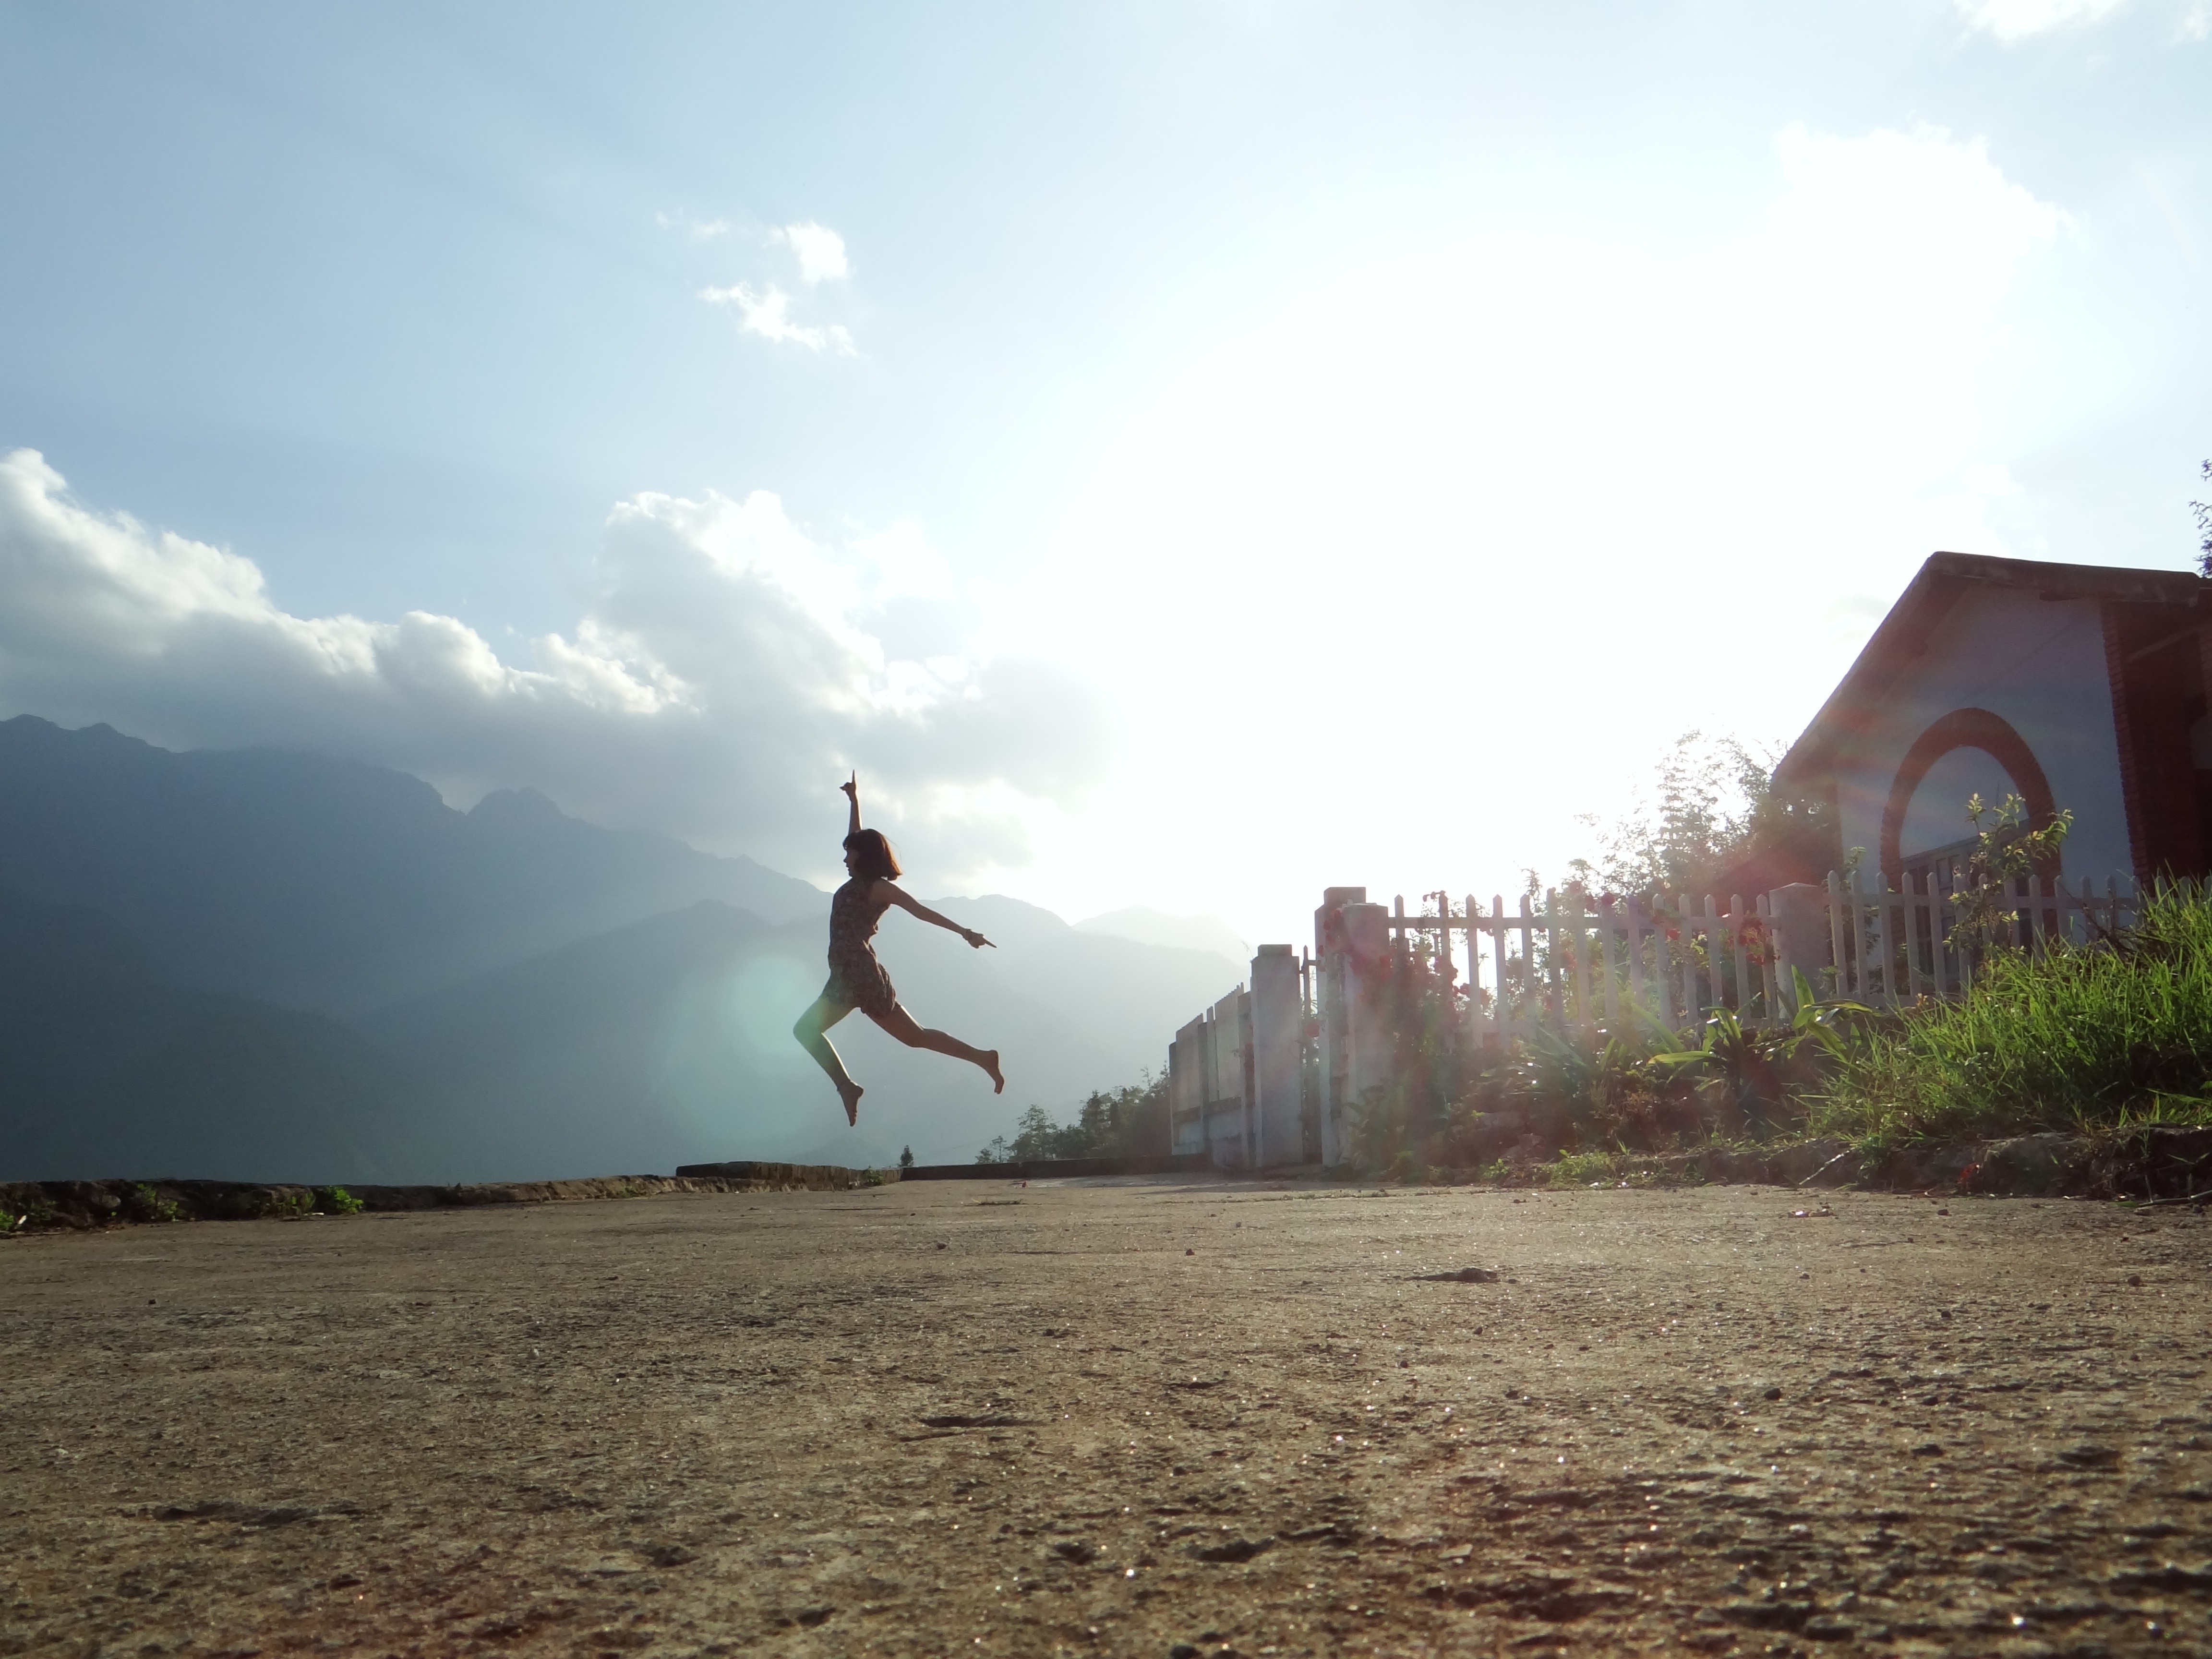
beach, sea, coast, mountain, girl, sunlight, morning, wave, wind, jump, dance, leaping